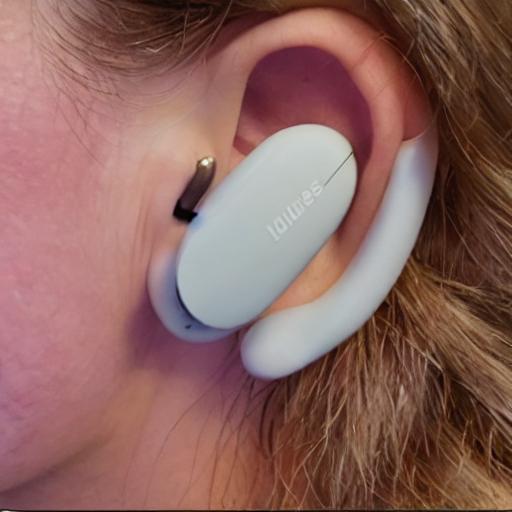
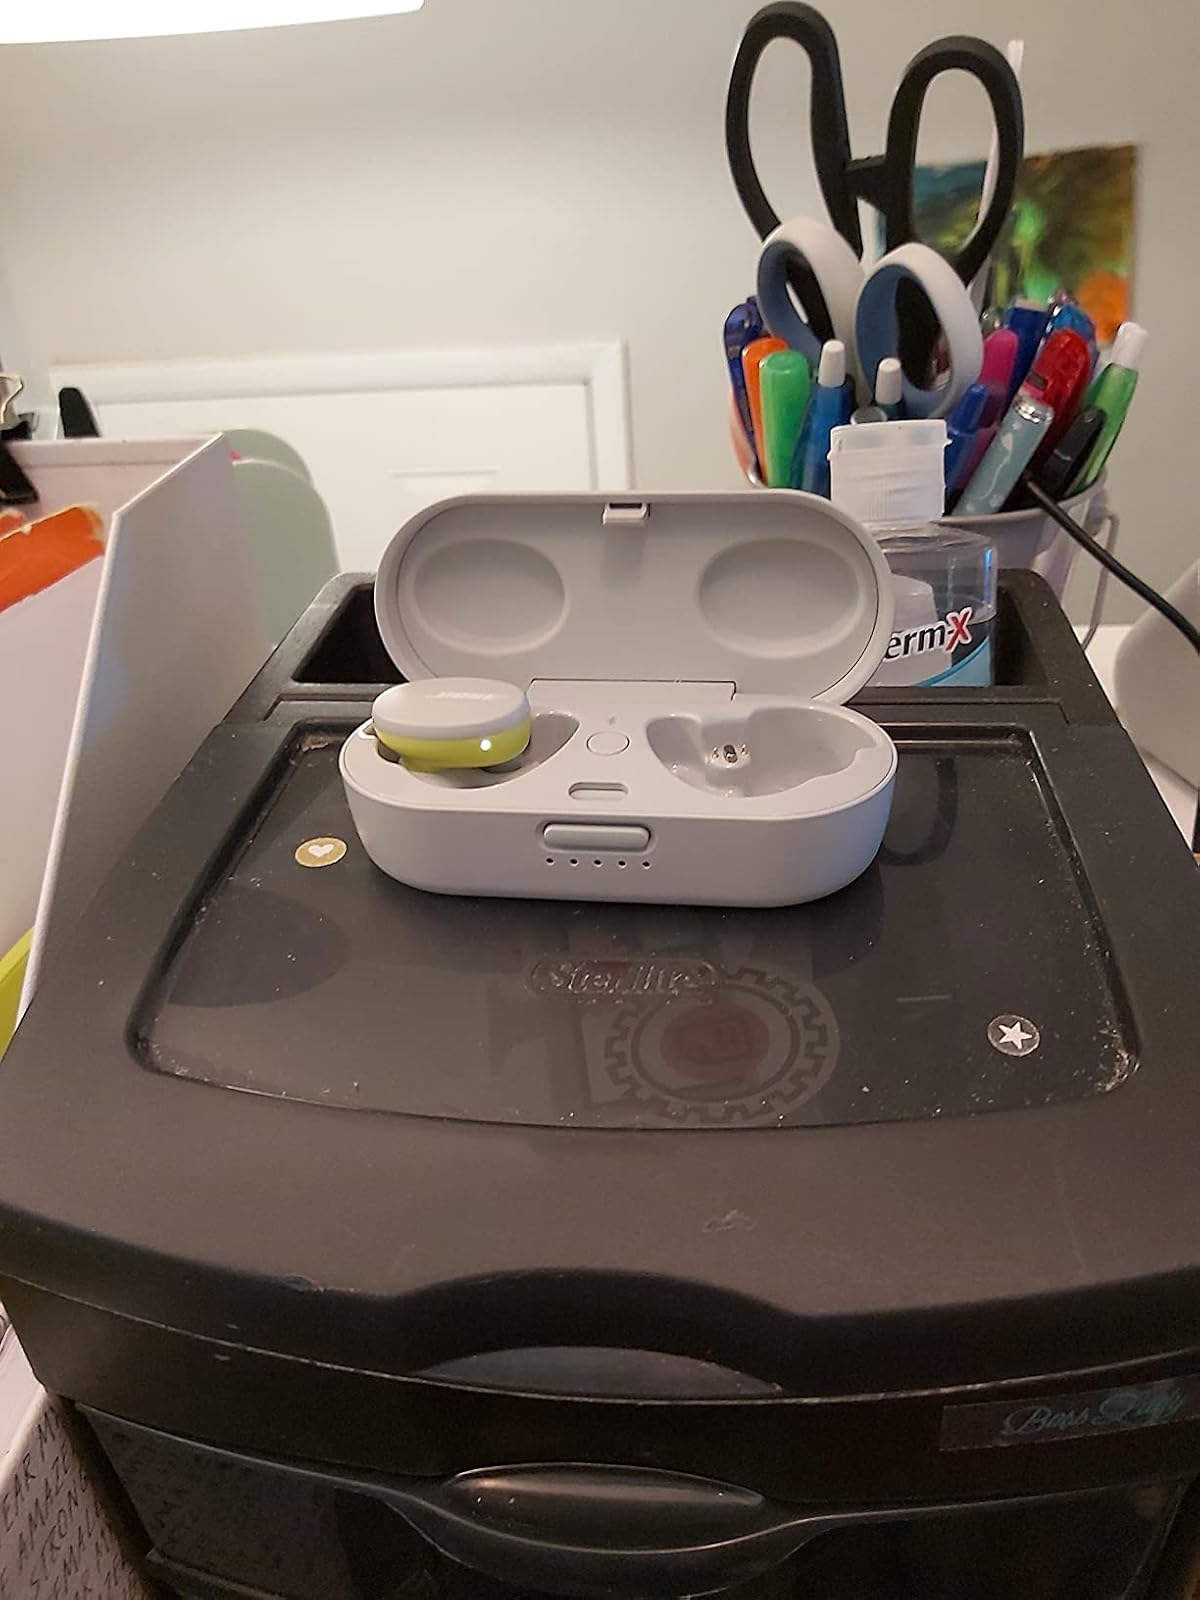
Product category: earbuds
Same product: no